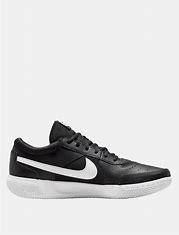
Brand: Nike
Model: Court Zoom Lite 3